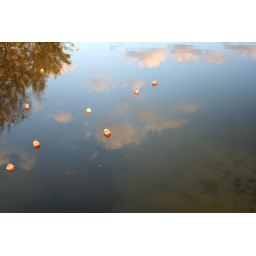
flowers in the sky